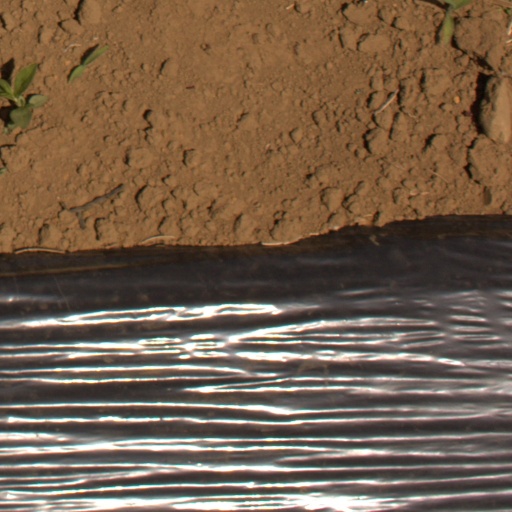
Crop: Jerusalem artichoke